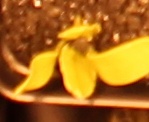
Label: Sugar beet